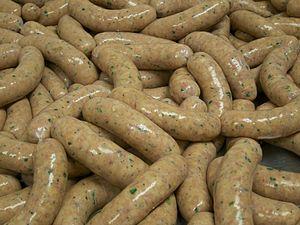
Boudin blanc truffé
Le boudin blanc truffé est une préparation charcutière particulièrement appréciée lors des fêtes de fin d'année. Sa réalisation, faite à base de boudin blanc classique, est réglementée et seules entrent dans sa préparation les truffes noires comme la tuber melanosporum ou la tuber brumale, dans un pourcentage bien défini. Certaines fabrications locales, en particulier dans le sud-ouest de la France, intègrent la truffe dans leur recette originelle et proposent leur boudin blanc truffé toute l'année.
Le boudin blanc est une préparation charcutière hachée de viande blanche, cuite, enserrée dans un boyau.